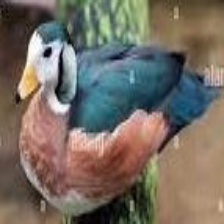
Species: AFRICAN PYGMY GOOSE
Scientific name: NETTAPUS AURITUS
ImageNet parent category: goose